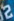
Number: 2